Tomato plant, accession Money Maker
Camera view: bottom (45 deg); turntable rotation: 270 degrees
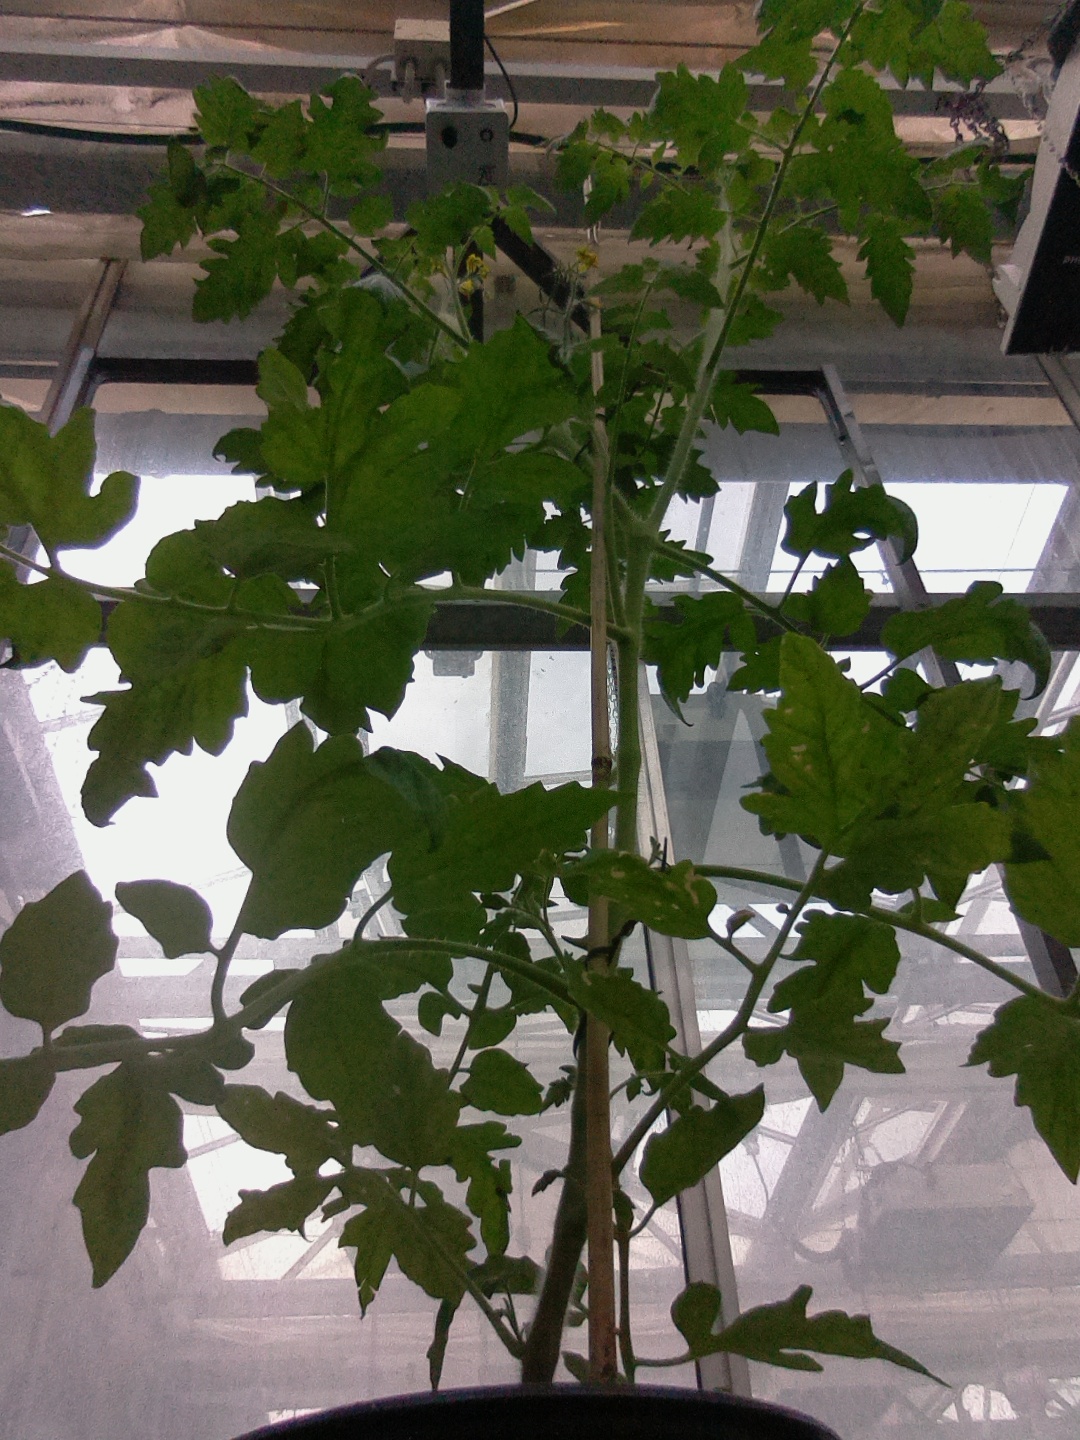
BBCH growth stage 66: Full flowering, 60%-70% of flowers open, more petals falling